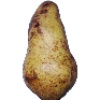
Label: pear_abate